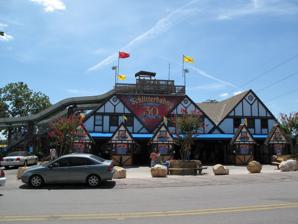
Building: Schlitterbahn
Country: United States of America
Year built: 1979
American brand of water parks and resorts owned by Six Flags Product type Water park Owner Six Flags Country United States Introduced 1979 ( 1979 ) Markets Texas Previous owners The Henry family Website schlitterbahn .com Schlitterbahn is an American brand of water parks and resorts owned by Six Flags Entertainment Corporation . It was previously a company family owned and operated by the Henry family that was based in New Braunfels, Texas . Schlitterbahn opened its first location, Schlitterbahn Waterpark Resort, in 1979. At its peak, the company consisted of five outdoor waterparks, two indoor waterparks, and three resorts. Schlitterbahn's outdoor water parks are seasonally operated, typically open from late April through mid-September, while its indoor locations operate year-round. Two parks are located in Texas. On June 13, 2019, Cedar Fair entered an agreement to acquire two of Schlitterbahn's properties in Galveston and New Braunfels for $261 million. The deal, which closed in early July 2019, gave Cedar Fair the option to purchase Schlitterbahn Waterpark Kansas City for $6 million within 120 days of the transaction, which they declined to do. Additionally, the rights to the Schlitterbahn name were included in the acquisition. Cedar Fair merged with Six Flags in 2024. Current parks New Braunfels, Texas Entrance to Schlitterbahn in New Braunfels, Texas The first of the parks was in New Braunfels and opened in 1979. The park was named Schlitterbahn ("slippery road" in German) because of the local area's German heritage. It originally consisted of four waterslides. The park expanded three times. Surfenberg was the first part of the expansion and had the world's first inland surfing ride, the Boogie Bahn, in 1992, created the first uphill water coaster , the Dragon Blaster in 1994. In 1996 the next section opened - Blastenhoff - and featured the world's first wave river, the Torrent, and the world's most award-winning uphill water coaster, the Master Blaster. In 2011, the park expanded again, adding The Falls, the world's longest tubing river, featuring rapids and tube chutes. As of 2022, the park has won Amusement Today 's Golden Ticket Award for Best Waterpark for 24 years straight; the streak began with the inception of the award. In total, Schlitterbahn New Braunfels has received 42 Golden Ticket Awards. As of 2014, the park employed 2,000 seasonal workers. Galveston, Texas Schlitterbahn in Galveston, Texas The 26-acre Schlitterbahn park in Galveston opened in 2006. The park features the most thrill rides of any of the Schlitterbahn parks and is home to the world's former record holder of the world's tallest water coaster , MASSIV, as it lost its record to Tsunami Surge at Hurricane Harbor Chicago at 86 feet tall. MASSIV opened in 2016 and features the most current technology including water and power saving features never used before. Although it had lost its record for the tallest water coaster, MASSIV still holds the Guinness Book of World Records title for the Tallest Water Coaster and is 81 feet 6 inches (24.84 m) tall. Former parks South Padre Island, Texas The park in South Padre Island opened in 2001. An indoor section opened in 2012. The park featured Transportainment - a system where guests can ride through the majority of the park's attractions while floating in their tubes. In fact, this park had floating queue lines for three of the four uphill water coasters. When the Henrys sold the company to Cedar Fair, they retained the ownership of this property and rebranded it. The park was rebranded as Beach Park at Isla Blanca in December 2019. Corpus Christi, Texas In May 2012, Schlitterbahn announced that it would move forward with plans to begin construction of a new water park in the Corpus Christi - Padre Island area. It was announced that it would open during the summer of 2013, but due to various delays, groundbreaking didn't take place until February 2013. A 574-acre (232 ha) plan for the city included a marina, the Schlitterbahn water park with lodging, and a golf course. Vendors complained, and then sued, Schlitterbahn over $500,000 in unpaid bills on the Corpus Christi project. After several months, Schlitterbahn paid the vendors and threw them a party. Schlitterbahn Corpus Christi opened on June 20, 2015, with a full-service restaurant, the Veranda, two kids' areas, the Krystal river system, the Sky Blaster, and the Aquaveyer. In 2016 the southern end of the park opened along with a resort. Christened Schlitterbahn Riverpark - Corpus Christi, the park featured nearly two miles (3.2 km) of river and multiple blasters. [ clarification needed ] In 2017, Padre's Plunge, a SkyTrans Manufacturing Shoot the Chute, opened in the southern end of the park. It had previously operated as "Buzzsaw Falls" at Alabama Splash Adventure . This park featured four types of rivers, [ clarification needed ] two children's areas, a massive swim-up bar, a stage for concerts, a resort with several event spaces, and a full-service restaurant. On May 1, 2018, IBC Bank took over ownership of the park at foreclosure auction. Schlitterbahn continued to operate it while a new owner was sought. The property was rebranded as Waves Resort Corpus Christi. After not operating during 2020 due to the COVID-19 pandemic , the park was closed. In 2021, the park was demolished. Kansas City, Kansas Main article: Schlitterbahn Kansas City The first phase of the park opened in July 2009. The park opened each year in May. After a fatal accident in 2016, Cedar Fair elected not to purchase the property along with the other Schlitterbahn parks. The park did not open in the 2019 season and was razed in 2021. Proposed projects Fort Lauderdale, Florida A long-stalled project in Fort Lauderdale, Florida , Schlitterbahn received final approval from the Federal Aviation Administration to construct a 64-acre water park at the old Fort Lauderdale Stadium . The initial project would have used portions of the old stadium to construct a castle-like entrance to include lodging, dining and shopping facilities. Other projects included incorporating the neighboring Lockhart Stadium into the plan by expanding the park around that stadium. A lawsuit between Fort Lauderdale and nearby Rapids Water Park delayed the project. On March 29, 2017, federal U.S. District Judge Jose Martinez ruled against the City of Fort Lauderdale in the case stating they "did not follow their own charter" in awarding the property lease to Schlitterbahn without conducting a competitive bid process and declared the lease "invalid, null and void." Premier Parks, LLC eventually won the bid for the project with plans to build a Wet'n'Wild brand water park on the site. However, in September 2018, the CEO of Premier, Kieran Burke, cancelled the deal. Cedar Park, Texas While the Henry Family owned and operated the chain, there were plans for a waterpark in Cedar Park, Texas . Appearance in TV/Movies Schlitterbahn New Braunfels appeared in Spy Kids 3-D: Game Over as a fictional water park named 'Agua Park.' In the film, the main character, Juni Cortez, helps a girl, played by Selena Gomez, figure out why the water in her park was shut off but she discovers that the real owners were the reason. Incidents Main article: Incidents at Six Flags parks § Schlitterbahn On March 6, 2013, Nicolas "Nico" Benavidez, a 20-year-old seasonal employee at Schlitterbahn South Padre Island, was fatally injured and a maintenance supervisor seriously injured when a wave generation machine they were inside for maintenance was activated, crushing them between the gate of the machine and the wall. Benavidez was left on life support for organ donation and later died from the injuries on March 11. OSHA investigated and fined Schlitterbahn $96,000 for six safety violations related to the fatal incident. On August 7, 2016, 10-year-old Caleb Thomas Schwab, son of Kansas representative Scott Schwab , was decapitated while riding the Verrückt , a water raft ride touted as the world's tallest water slide. He died before reaching the bottom. Two other unrelated riders in the same raft sustained injuries. The ride was decommissioned and later demolished. The park settled with all parties in 2016, with the Schwab family receiving nearly $20 million. In March 2018, a Wyandotte County grand jury filed indictments against the park and three employees, including the co-owner, Verrückt's designer and a former park executive. The indictment accused the park and its employees of negligence, as well as concealing design flaws and other issues with the ride. On February 22, 2019, all charges were dropped by Judge Robert Burns against the construction company and Schlitterbahn owners due to prosecutorial misconduct . References